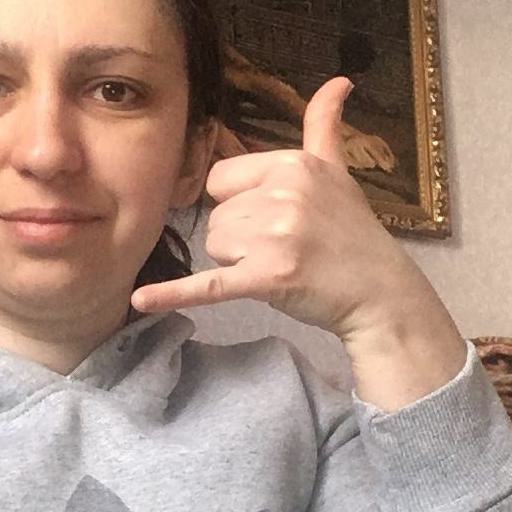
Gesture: call